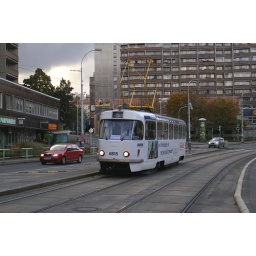
An white tram in the street of Prague city.